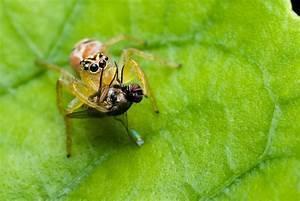
spider